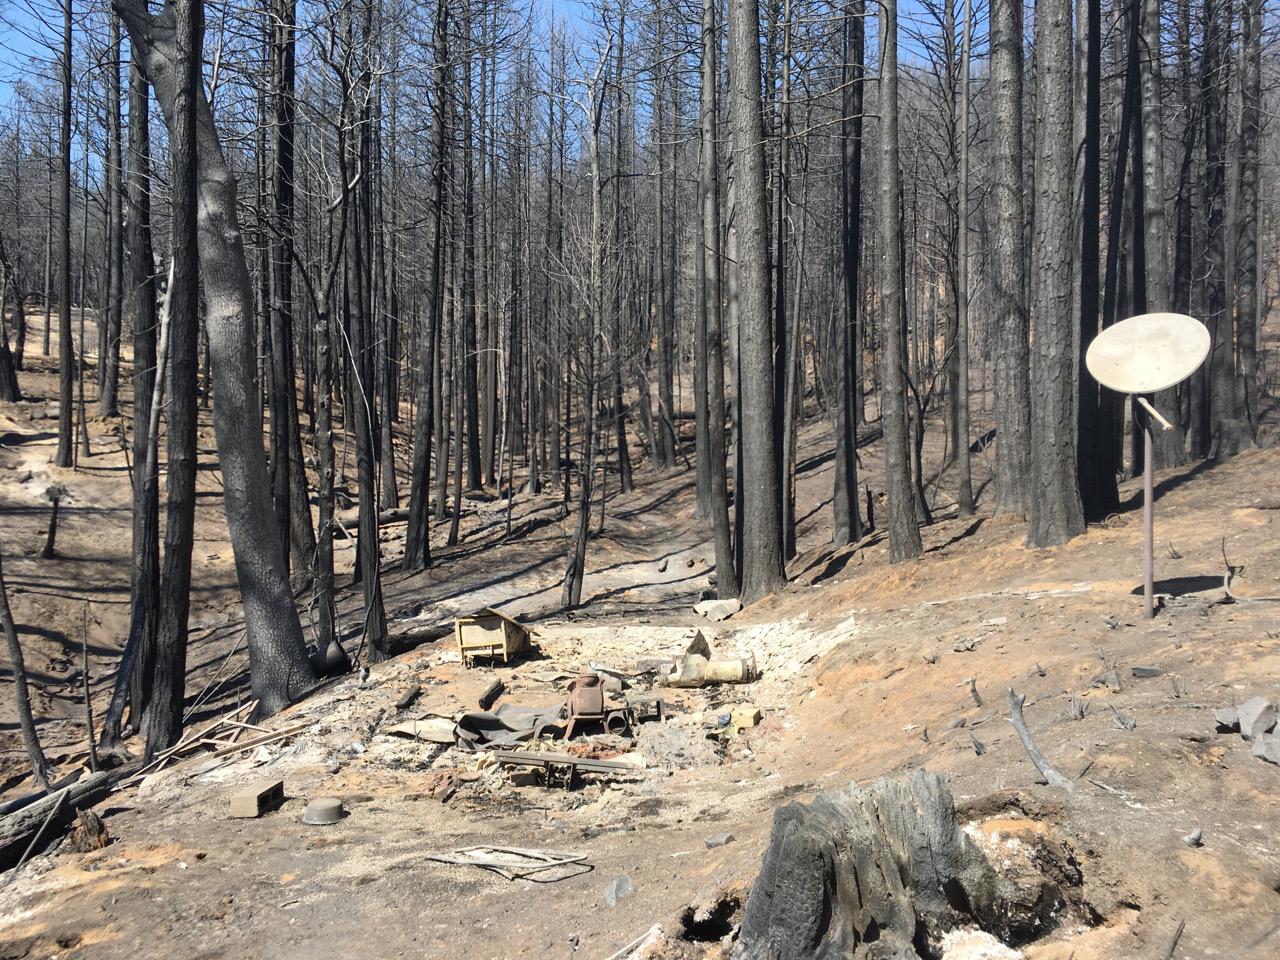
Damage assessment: destroyed